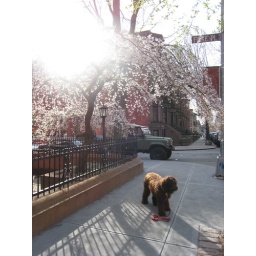
favorite tree in flower